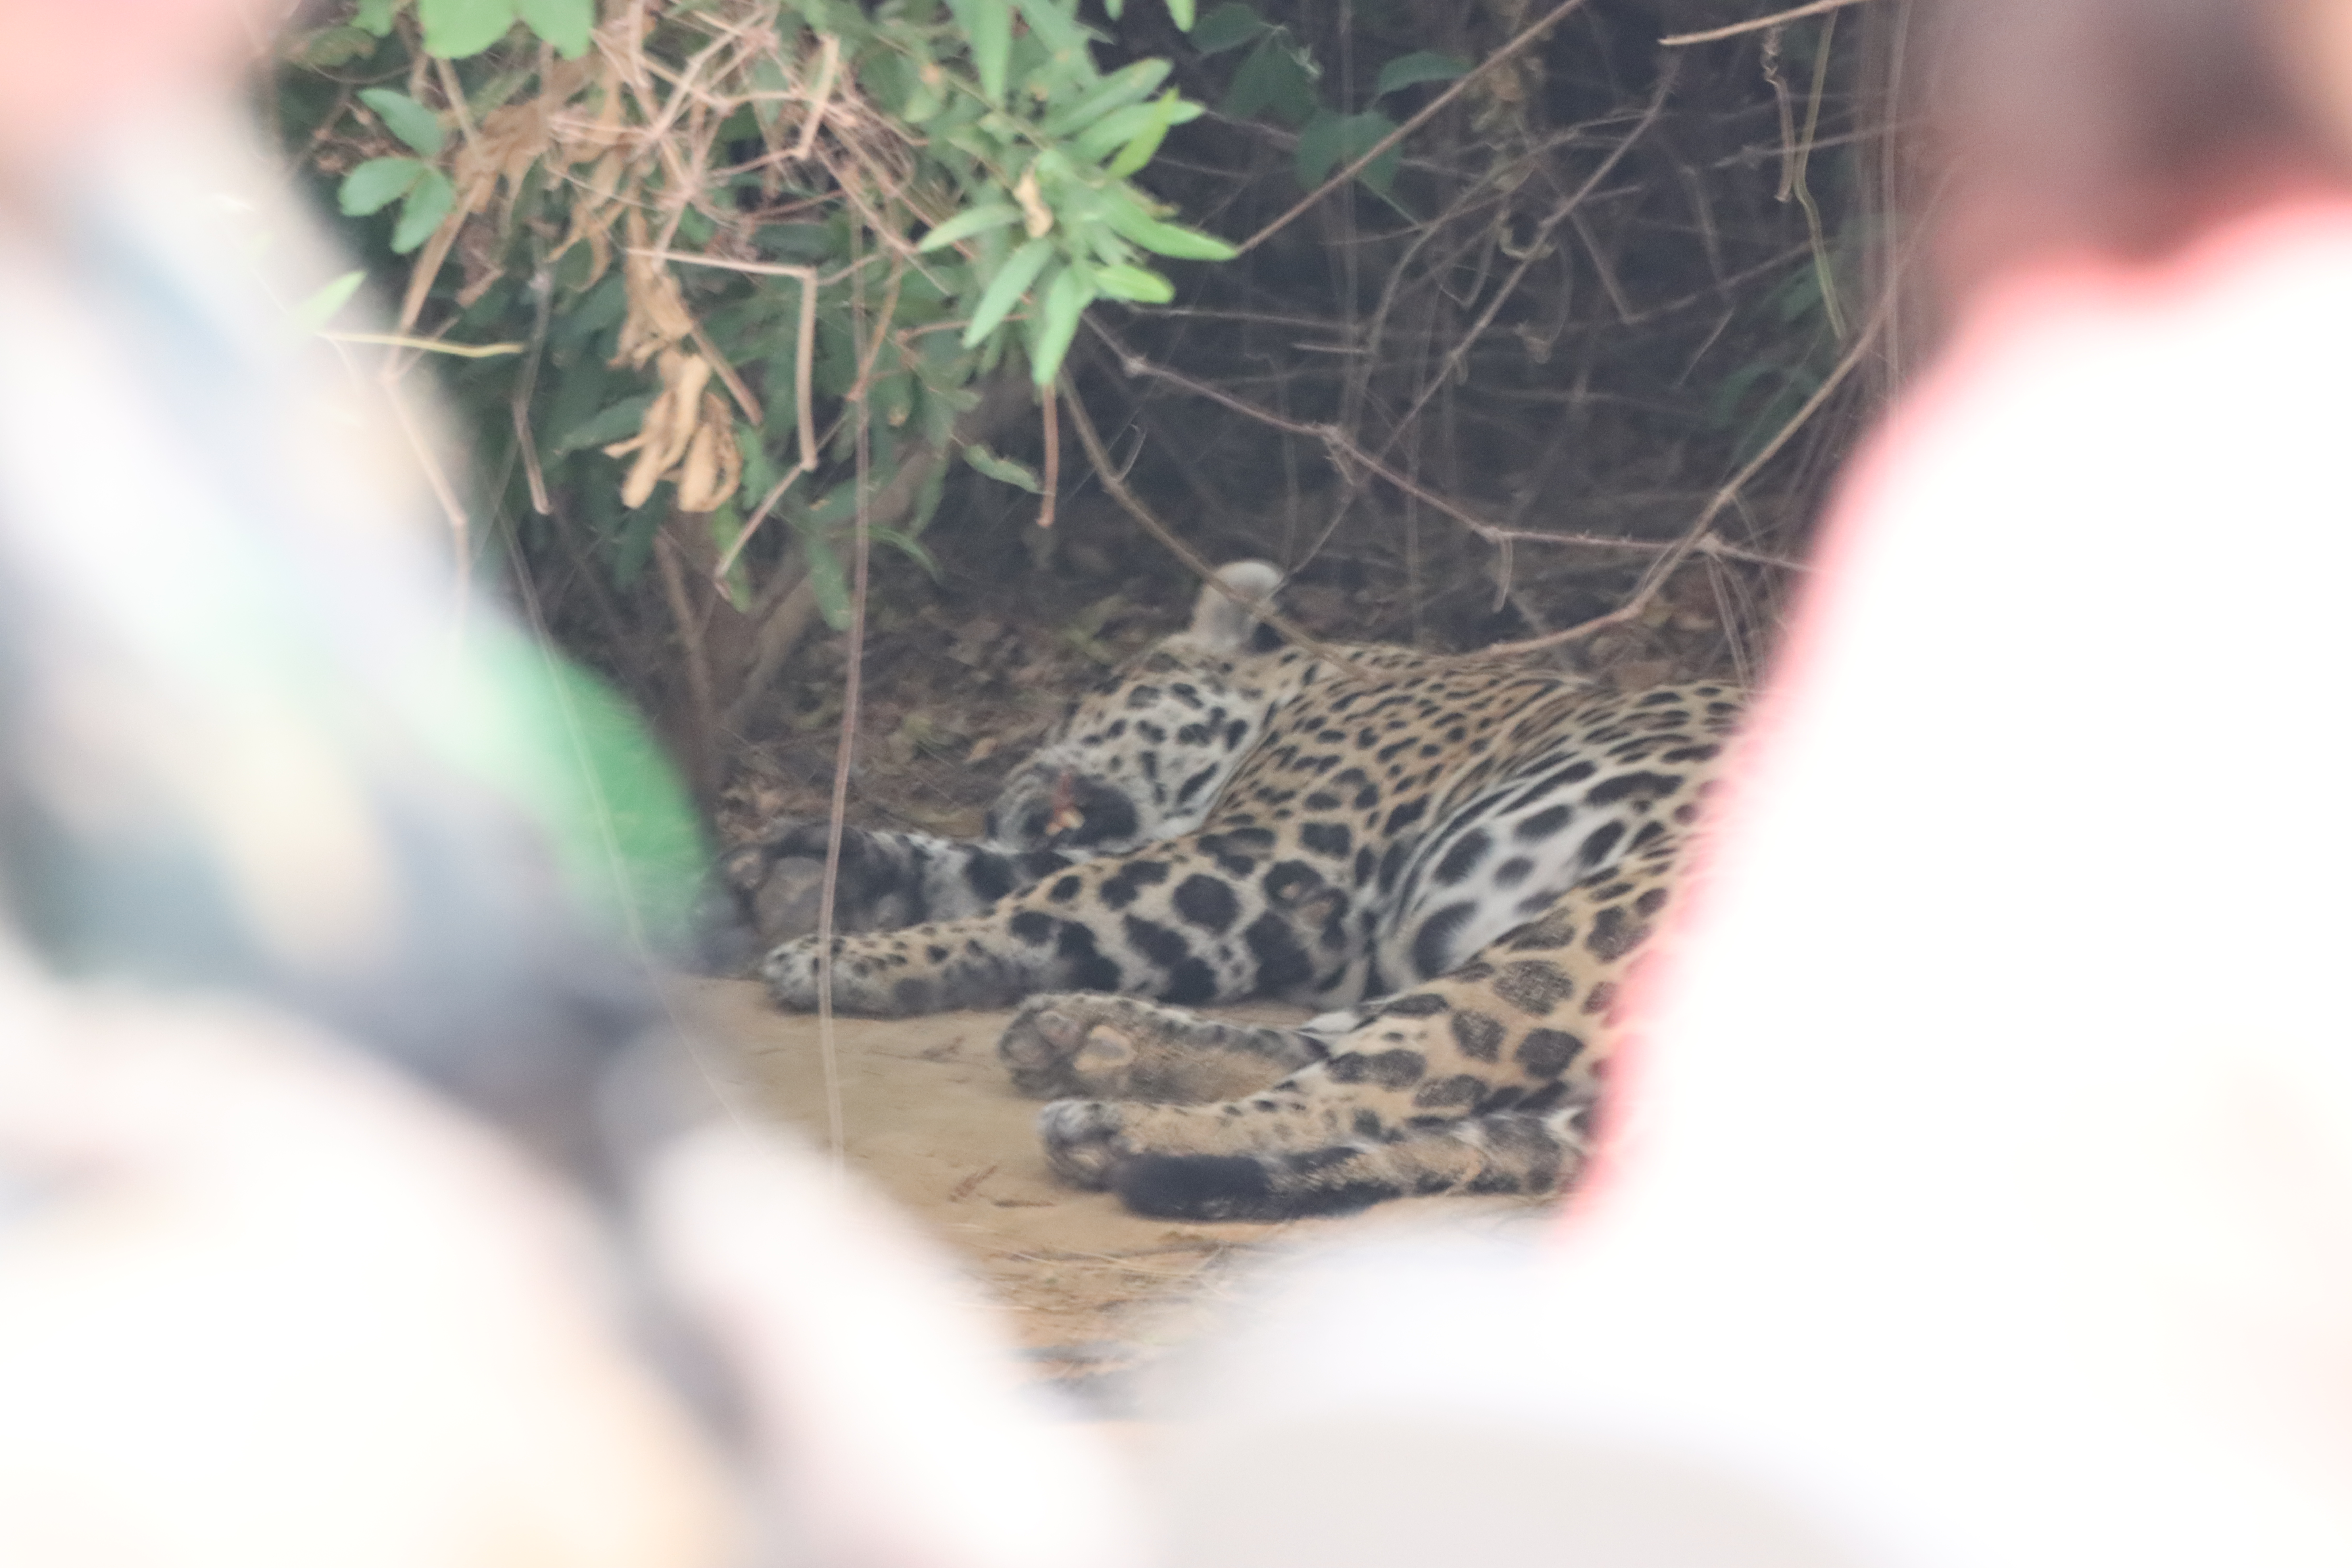
Jaguar: Bernard